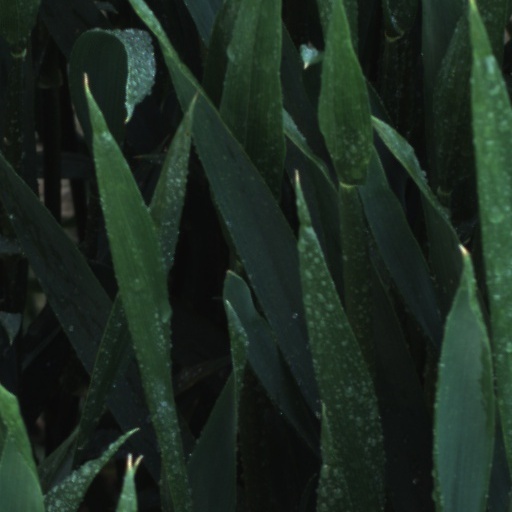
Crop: wheat